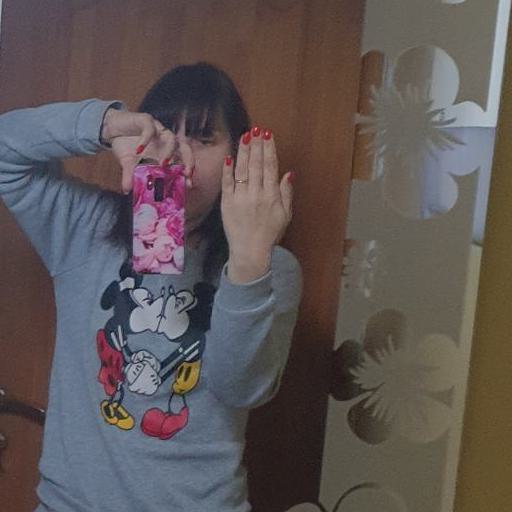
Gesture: stop_inverted